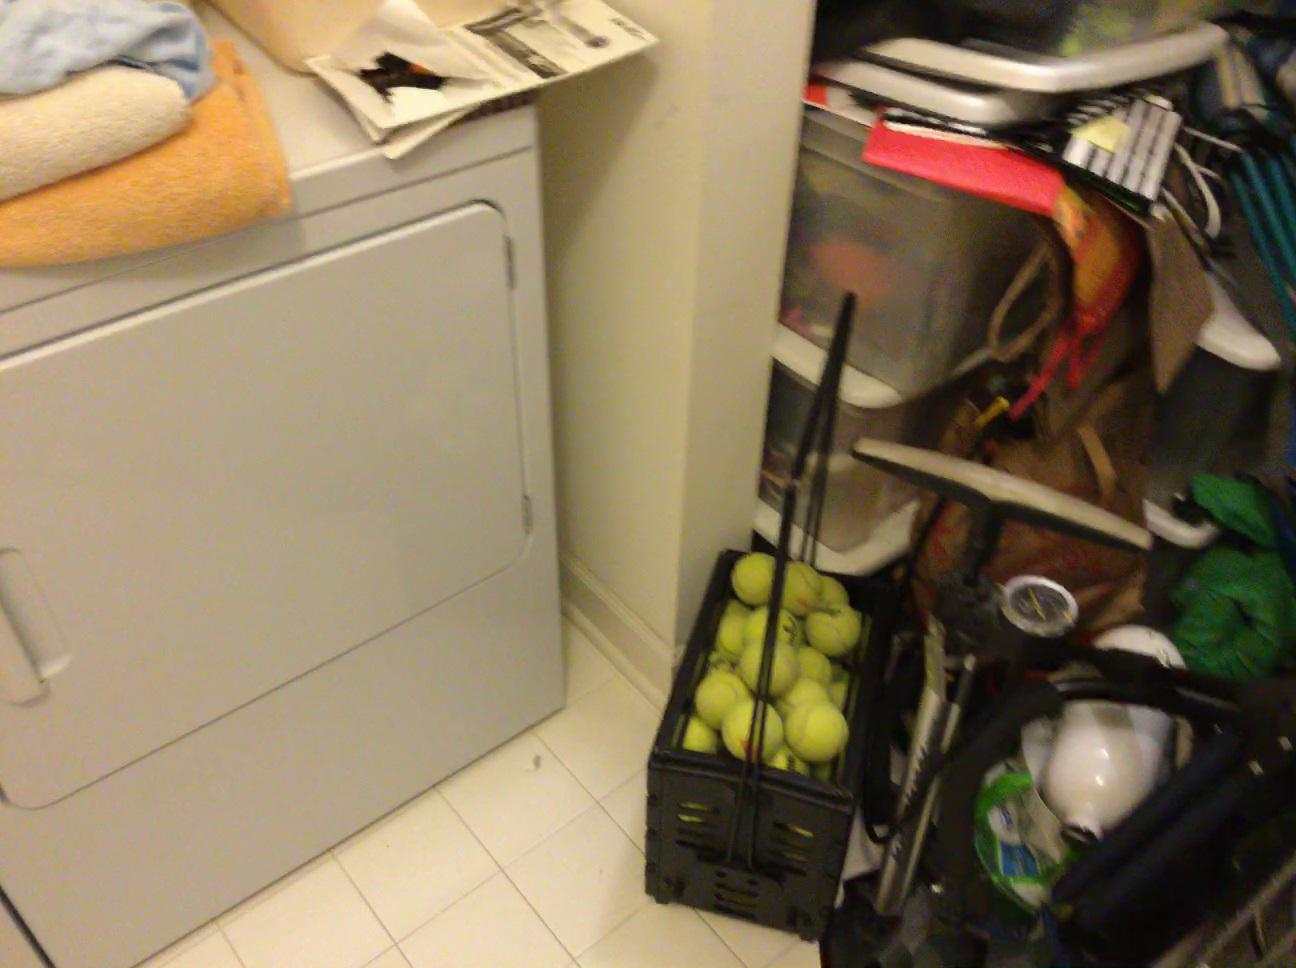
Question: Can the door fit right of the crate from the world's perspective? Final answer should be yes or no.
Answer: No